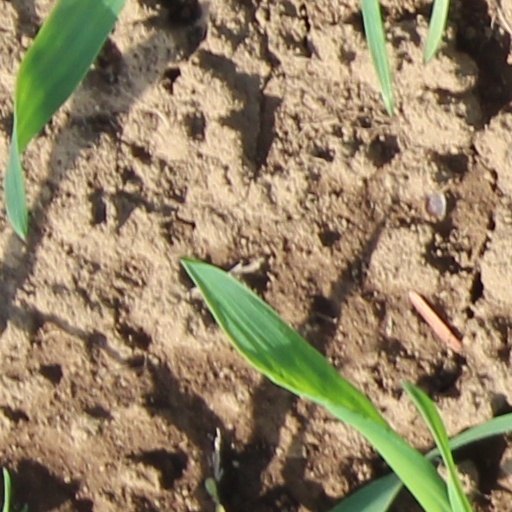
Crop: wheat